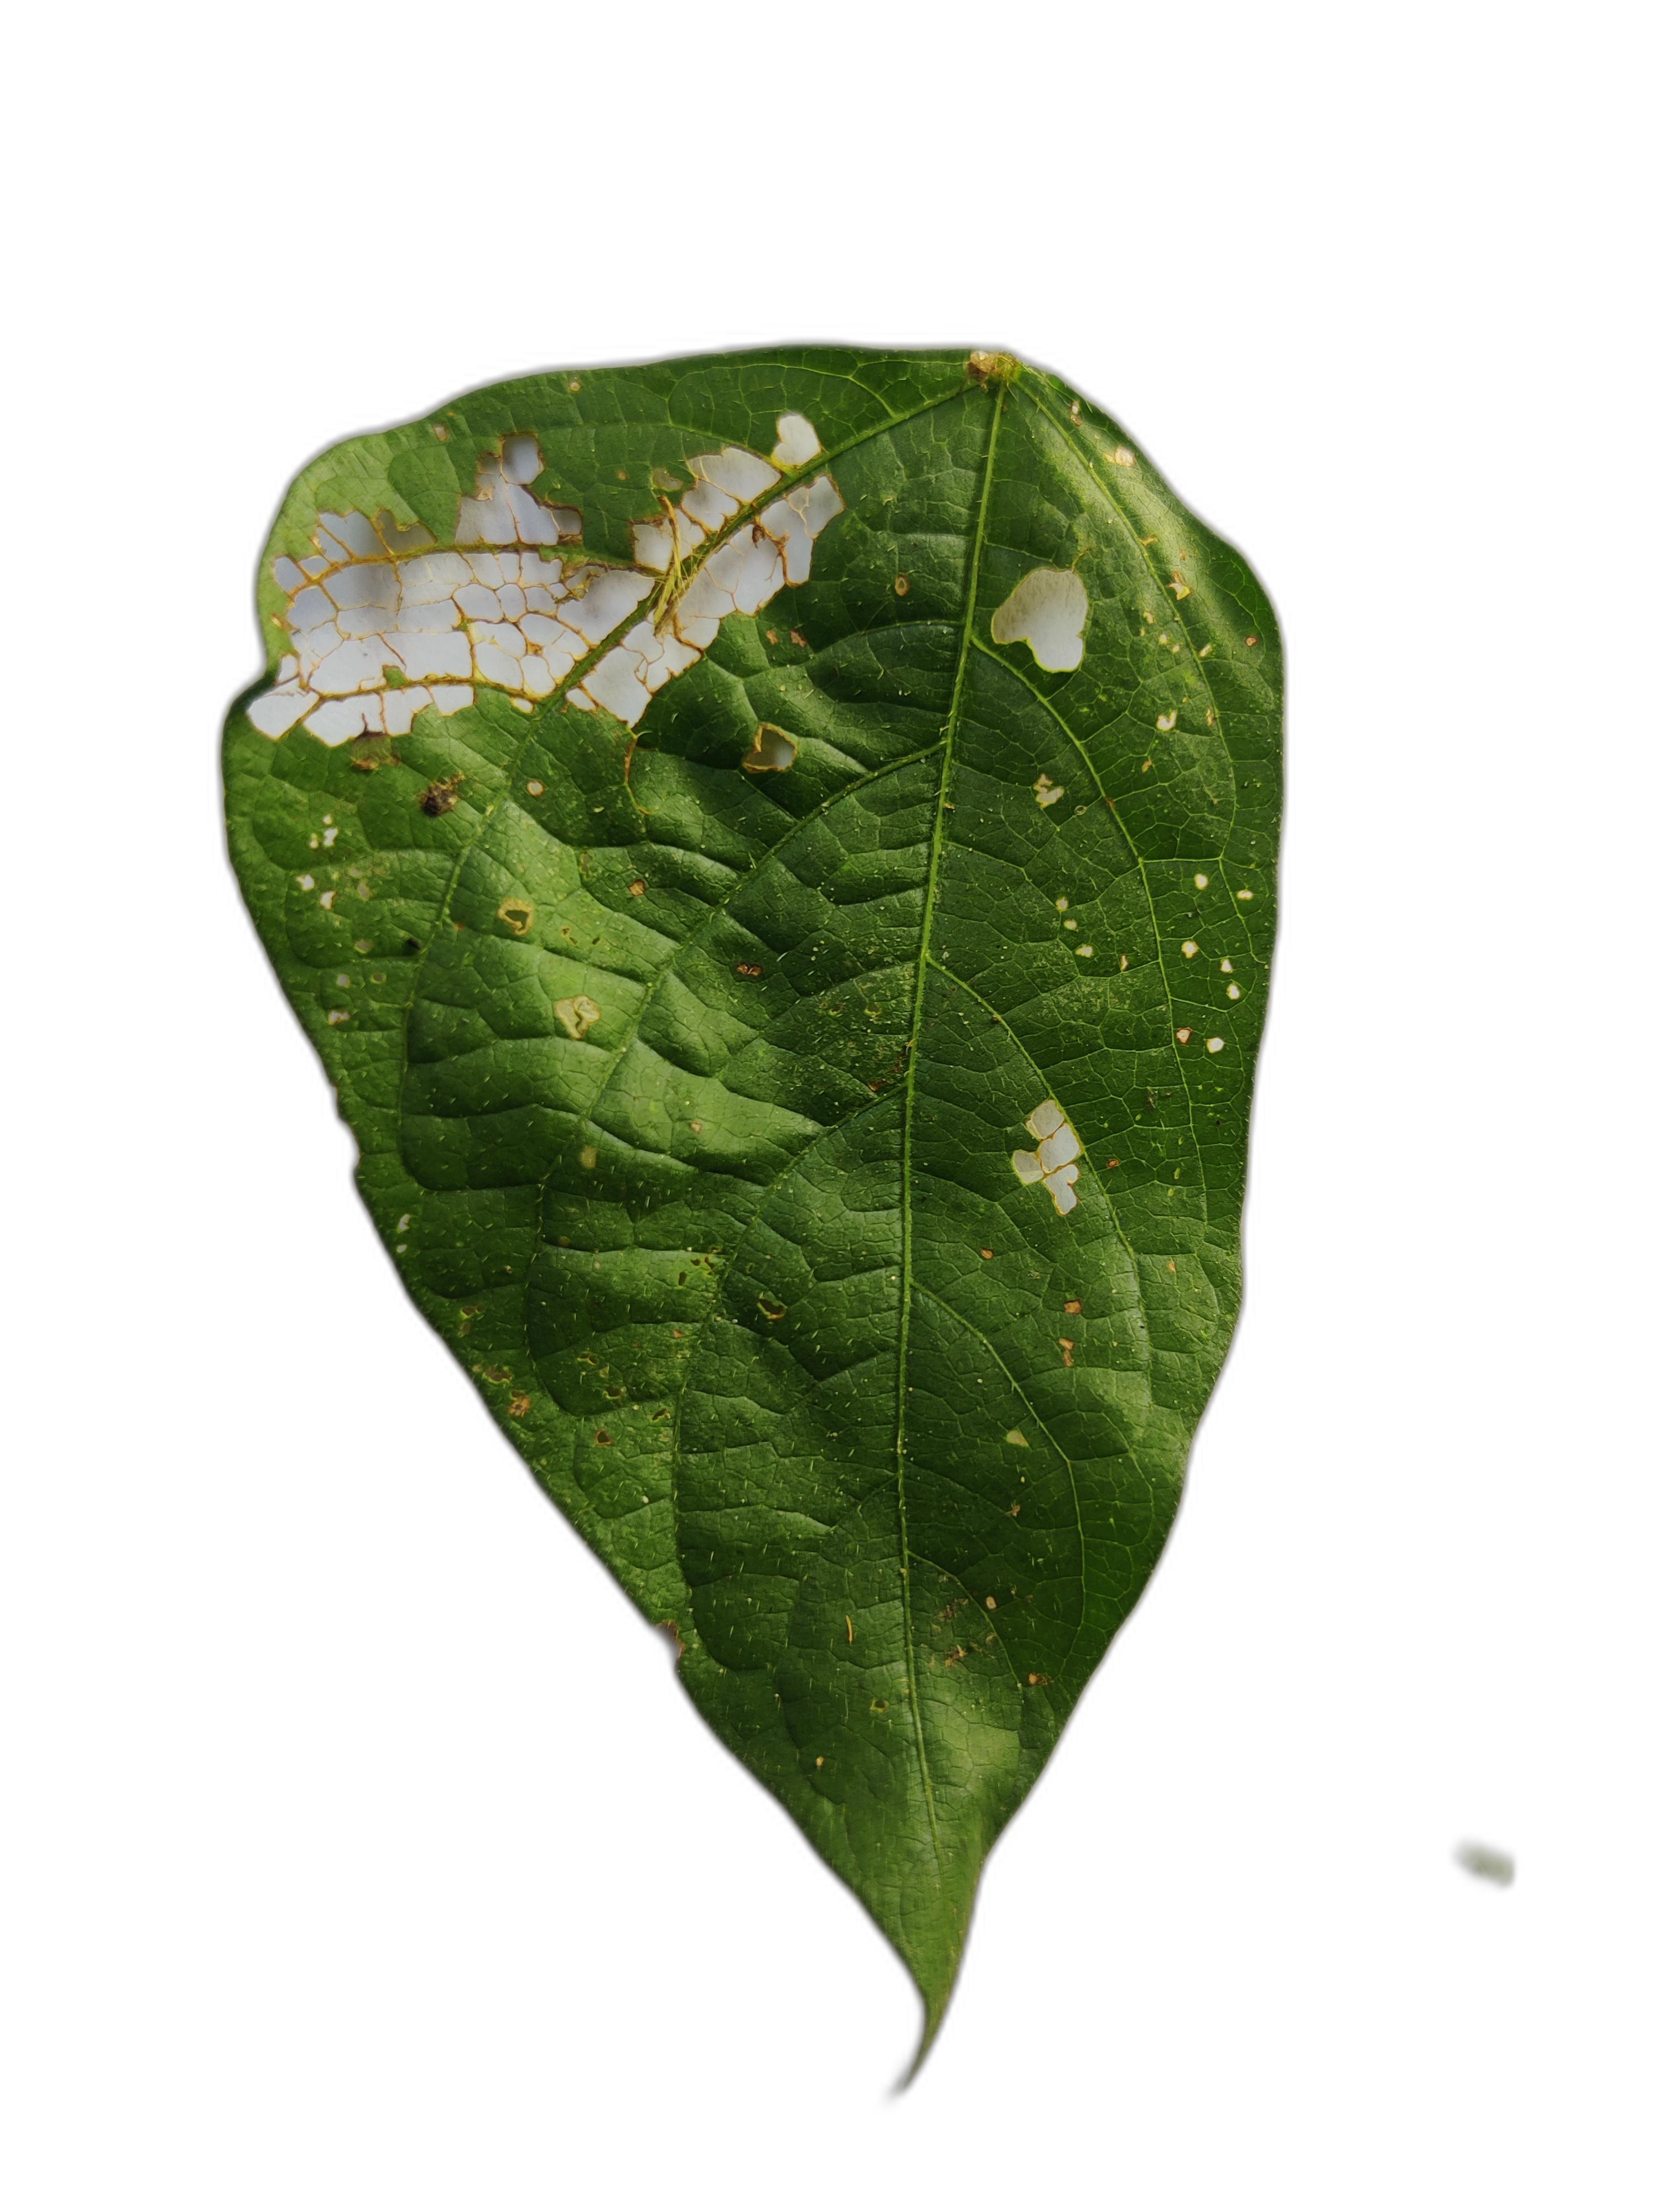
Label: Cercospora leaf spot